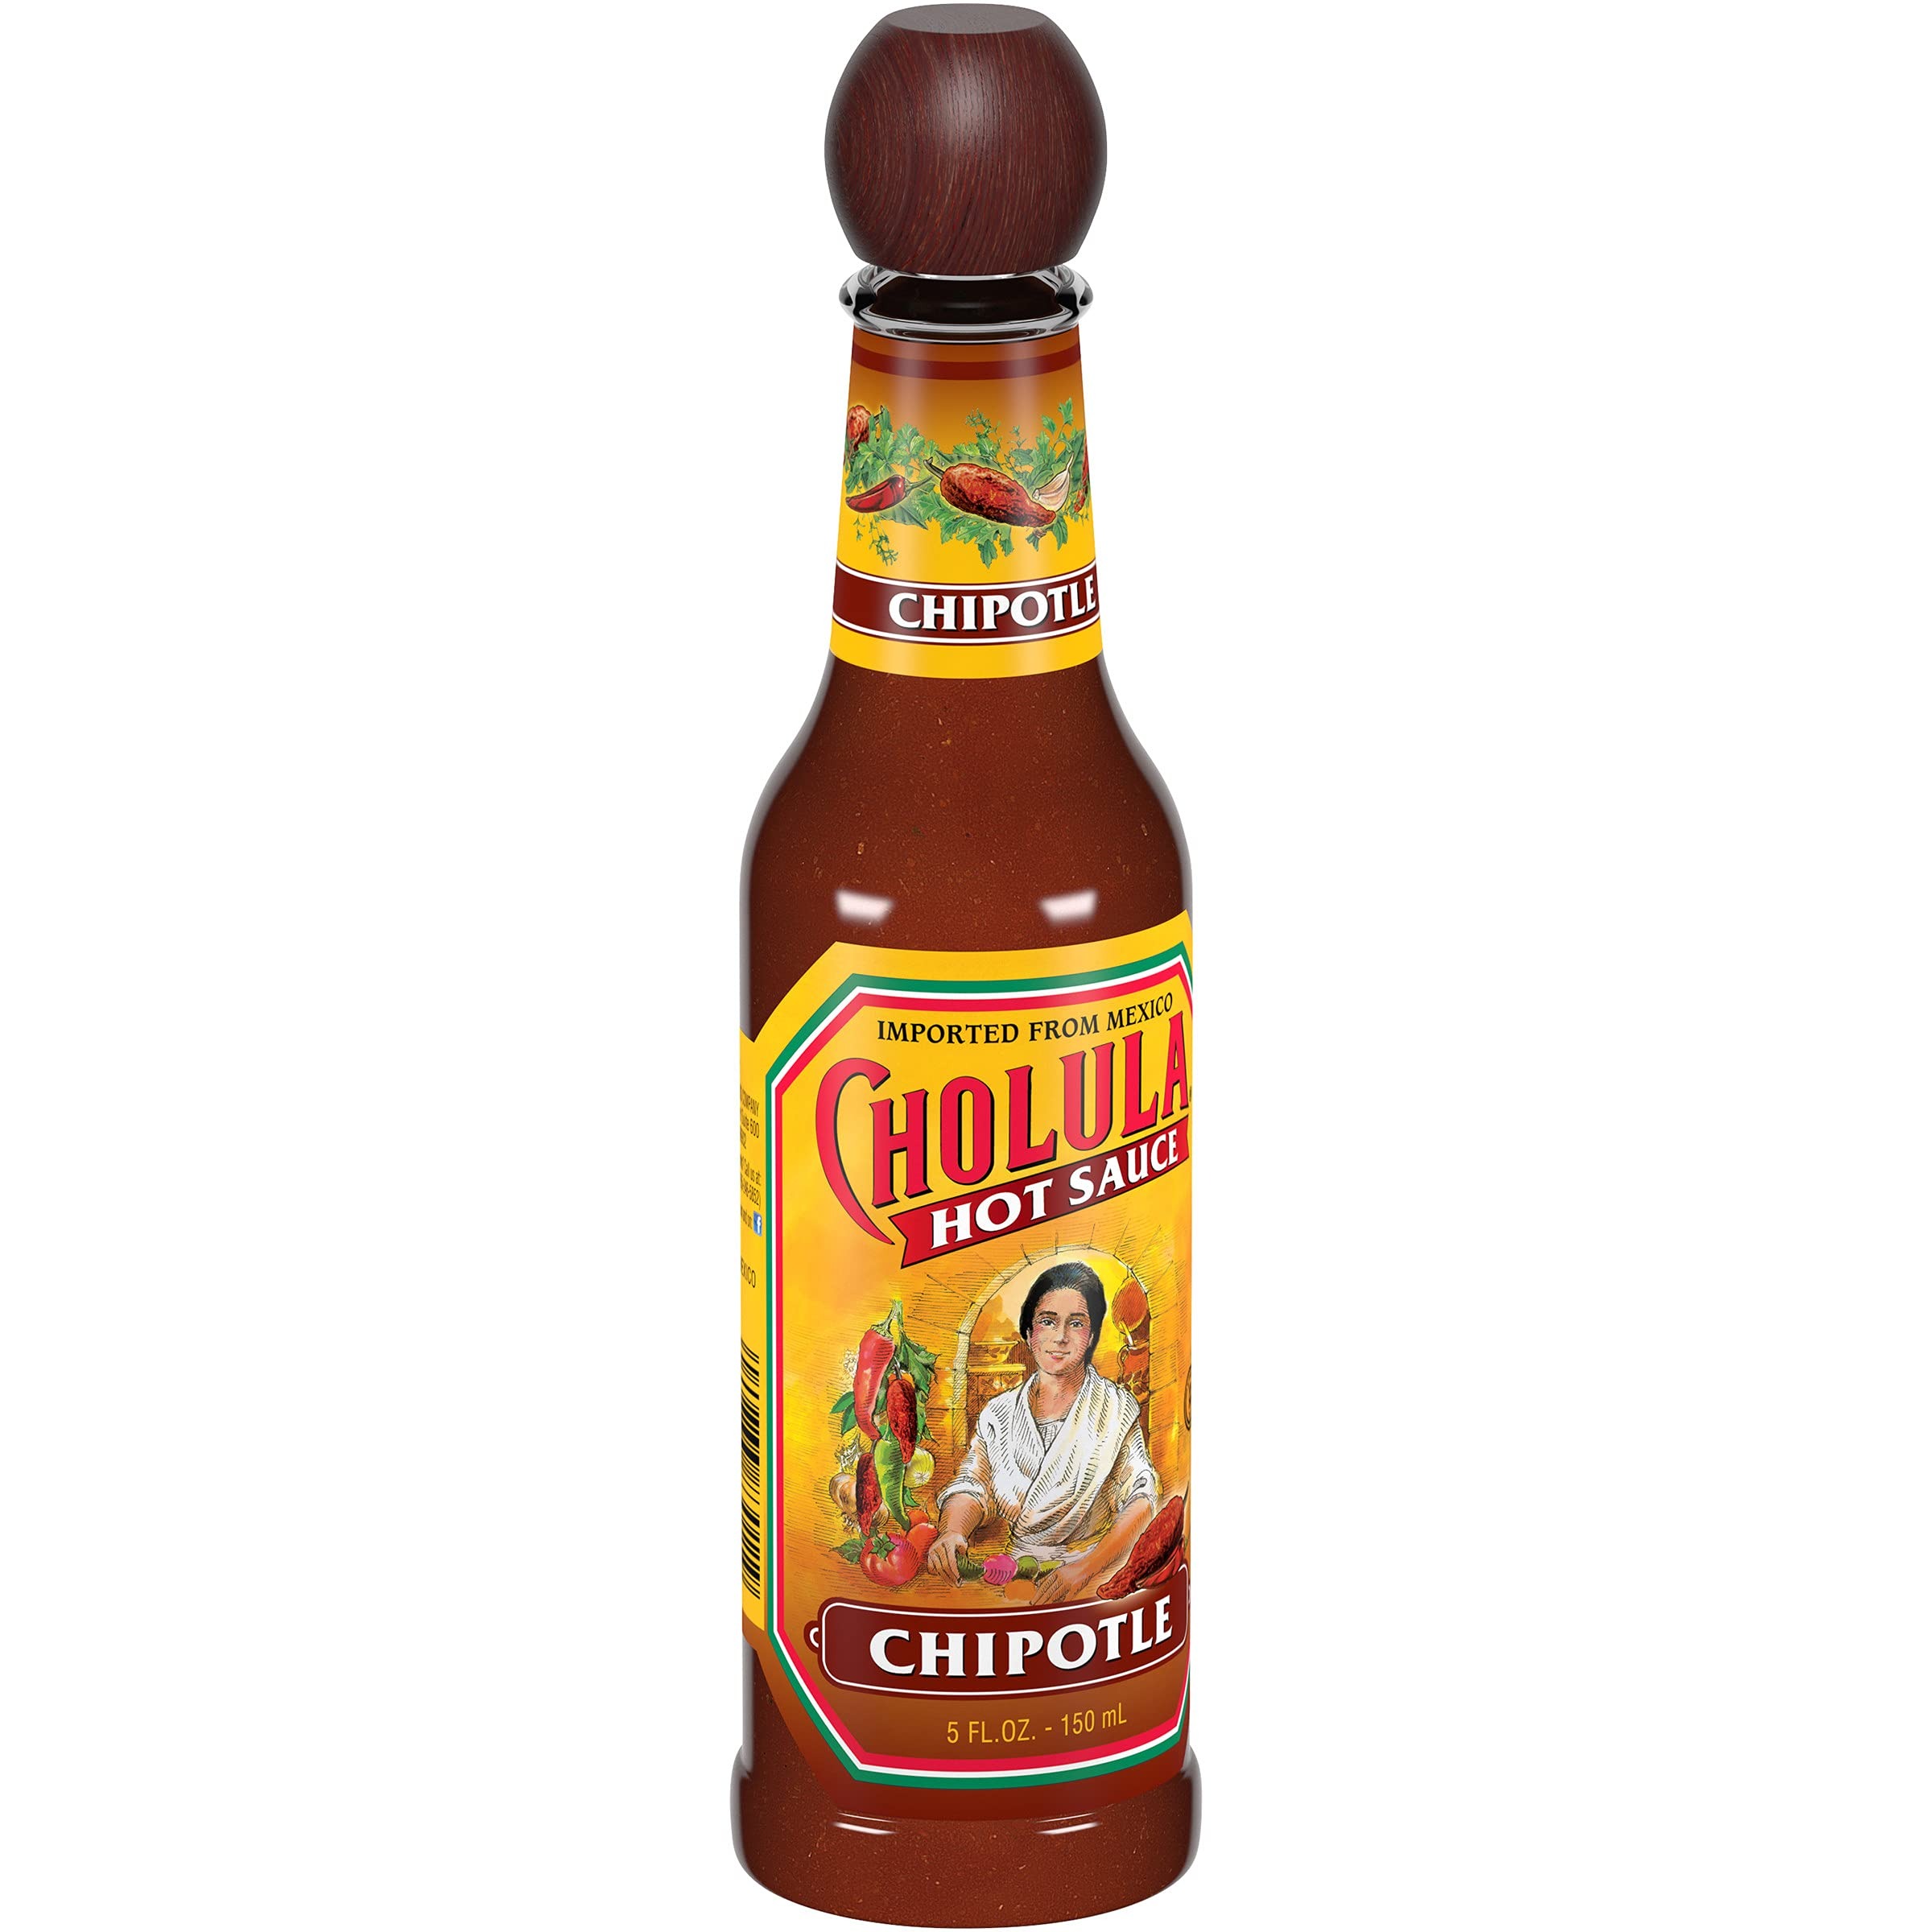
Item Name: Cholula Chipotle Hot Sauce, 5 fl oz
Bullet Point 1: Chipotle Hot Sauce is a blend of chipotle, arbol & piquin peppers and signature spices
Bullet Point 2: Rich, smoky flavor with mild heat
Bullet Point 3: For Mexican foods like tacos, salsa, enchiladas, burritos and mole sauce
Bullet Point 4: Adds a smoky kick to grilled vegetables, chicken, steak and burgers
Bullet Point 5: Product of Mexico
Value: 5.0
Unit: Fl Oz

Price: 4.975